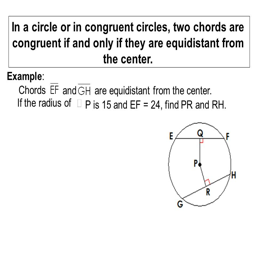
in a circle or in congruent circles , chords are congruent if and only if they are equidistant from the center .